Cataract surgery

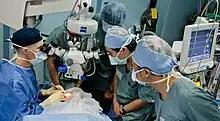
A surgical team is gathered around the patient in an operating theatre. the surgeon and two learners are observing the procedure through a surgical microscope suspended above the patient's eye.

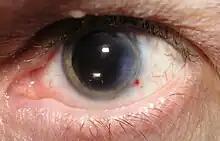
Photo of a left eye with widely dilated pupil. a small red spot on the lower distal side is all that can be seen of the incision.

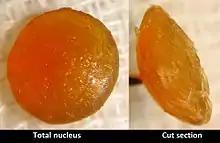
Front and side views of a highly opacified extracted cataract. It is uniformly yellow in colour.

Two main classes of cataract surgical procedures are currently in common use throughout the world: phacoemulsification, and extracapsular cataract extraction. Intracapsular cataract extraction has been superseded where the facilities for surgery under a microscope are available except for cases where the lens capsule cannot be retained, and couching is no longer used in mainstream medicine.